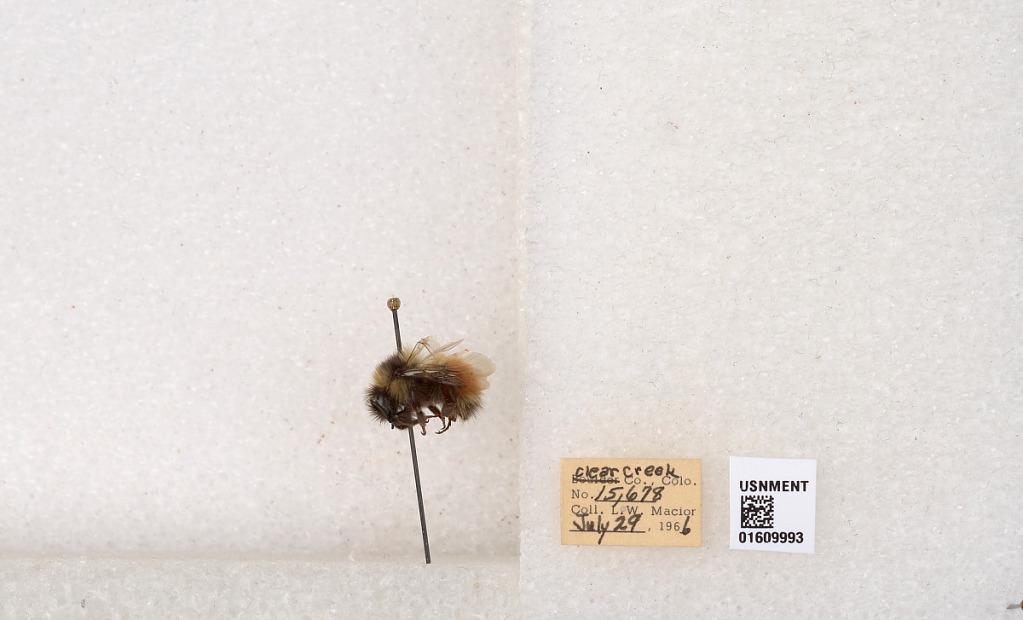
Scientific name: Bombus (Pyrobombus) sylvicola Kirby
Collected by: L. Macior
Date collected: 1966-7-29
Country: United States
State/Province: Colorado
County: Clear Creek
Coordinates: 39.6856, -105.645